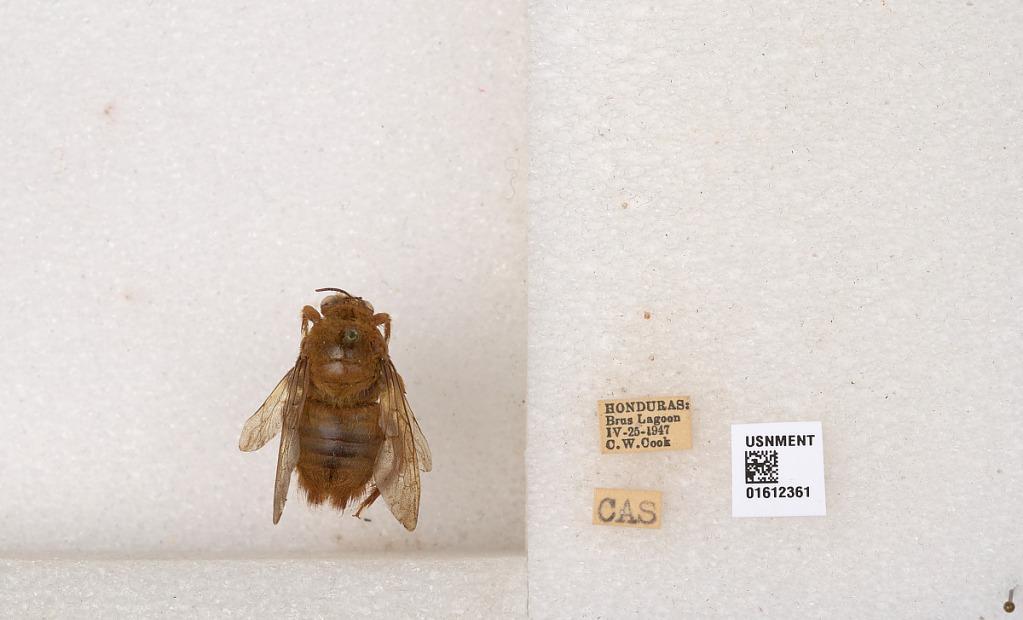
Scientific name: Xylocopa
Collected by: C. Cook
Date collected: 1947-4-25
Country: Honduras
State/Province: Gracias a Dios
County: Brus Laguna
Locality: Brus Lagoon